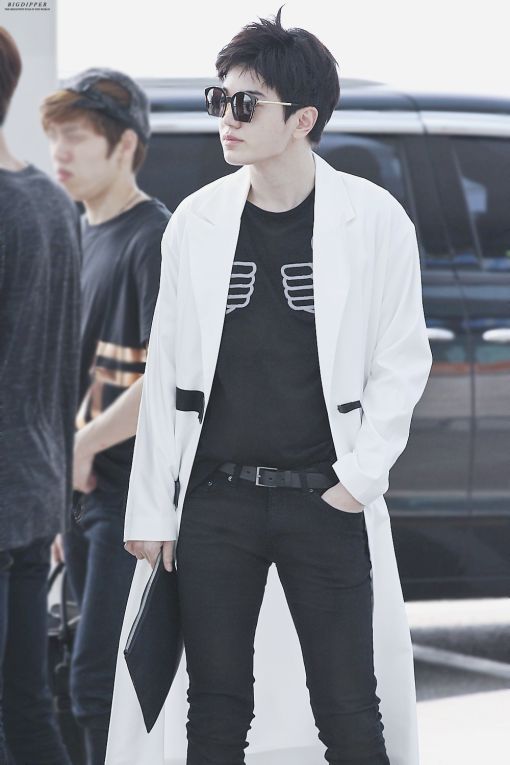
Gender: men